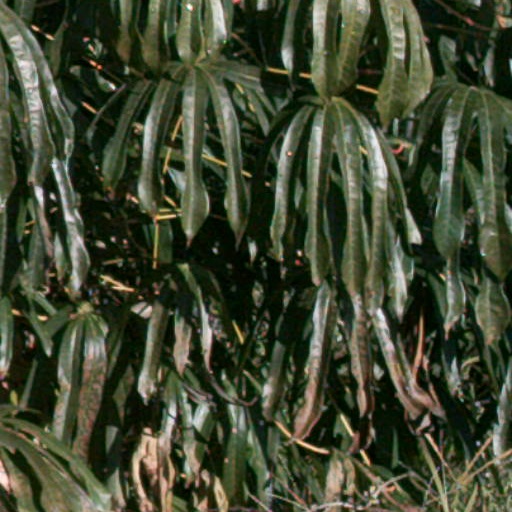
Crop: cassava